Ashes Cricket 2009

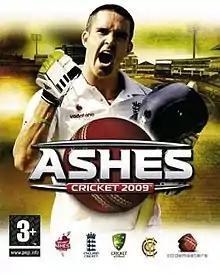
Cover art of European version

Ashes Cricket 2009 is a cricket video game developed by Transmission Games and published by Codemasters in the UK and by Namco Bandai in Australia. It has been released for the PlayStation 3, Xbox 360 and Microsoft Windows. A Wii version, developed by Gusto Games, has also been released. The Wii version was released simply as Cricket in Australia. A sequel, "International Cricket 2010" was released on 18 June 2010.